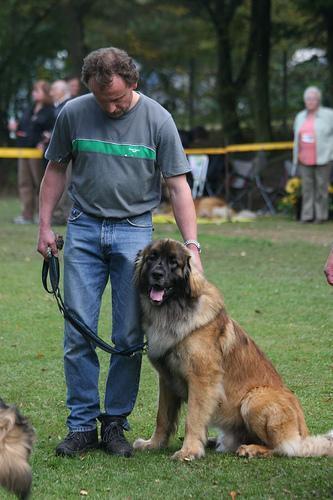
Leonberg